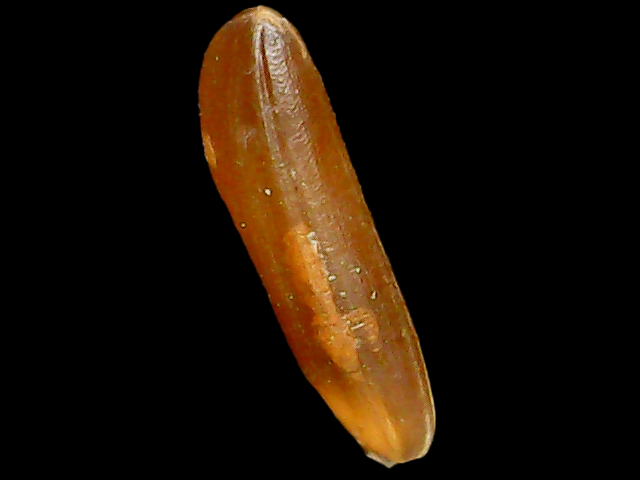
Rice variety: Binadhan20